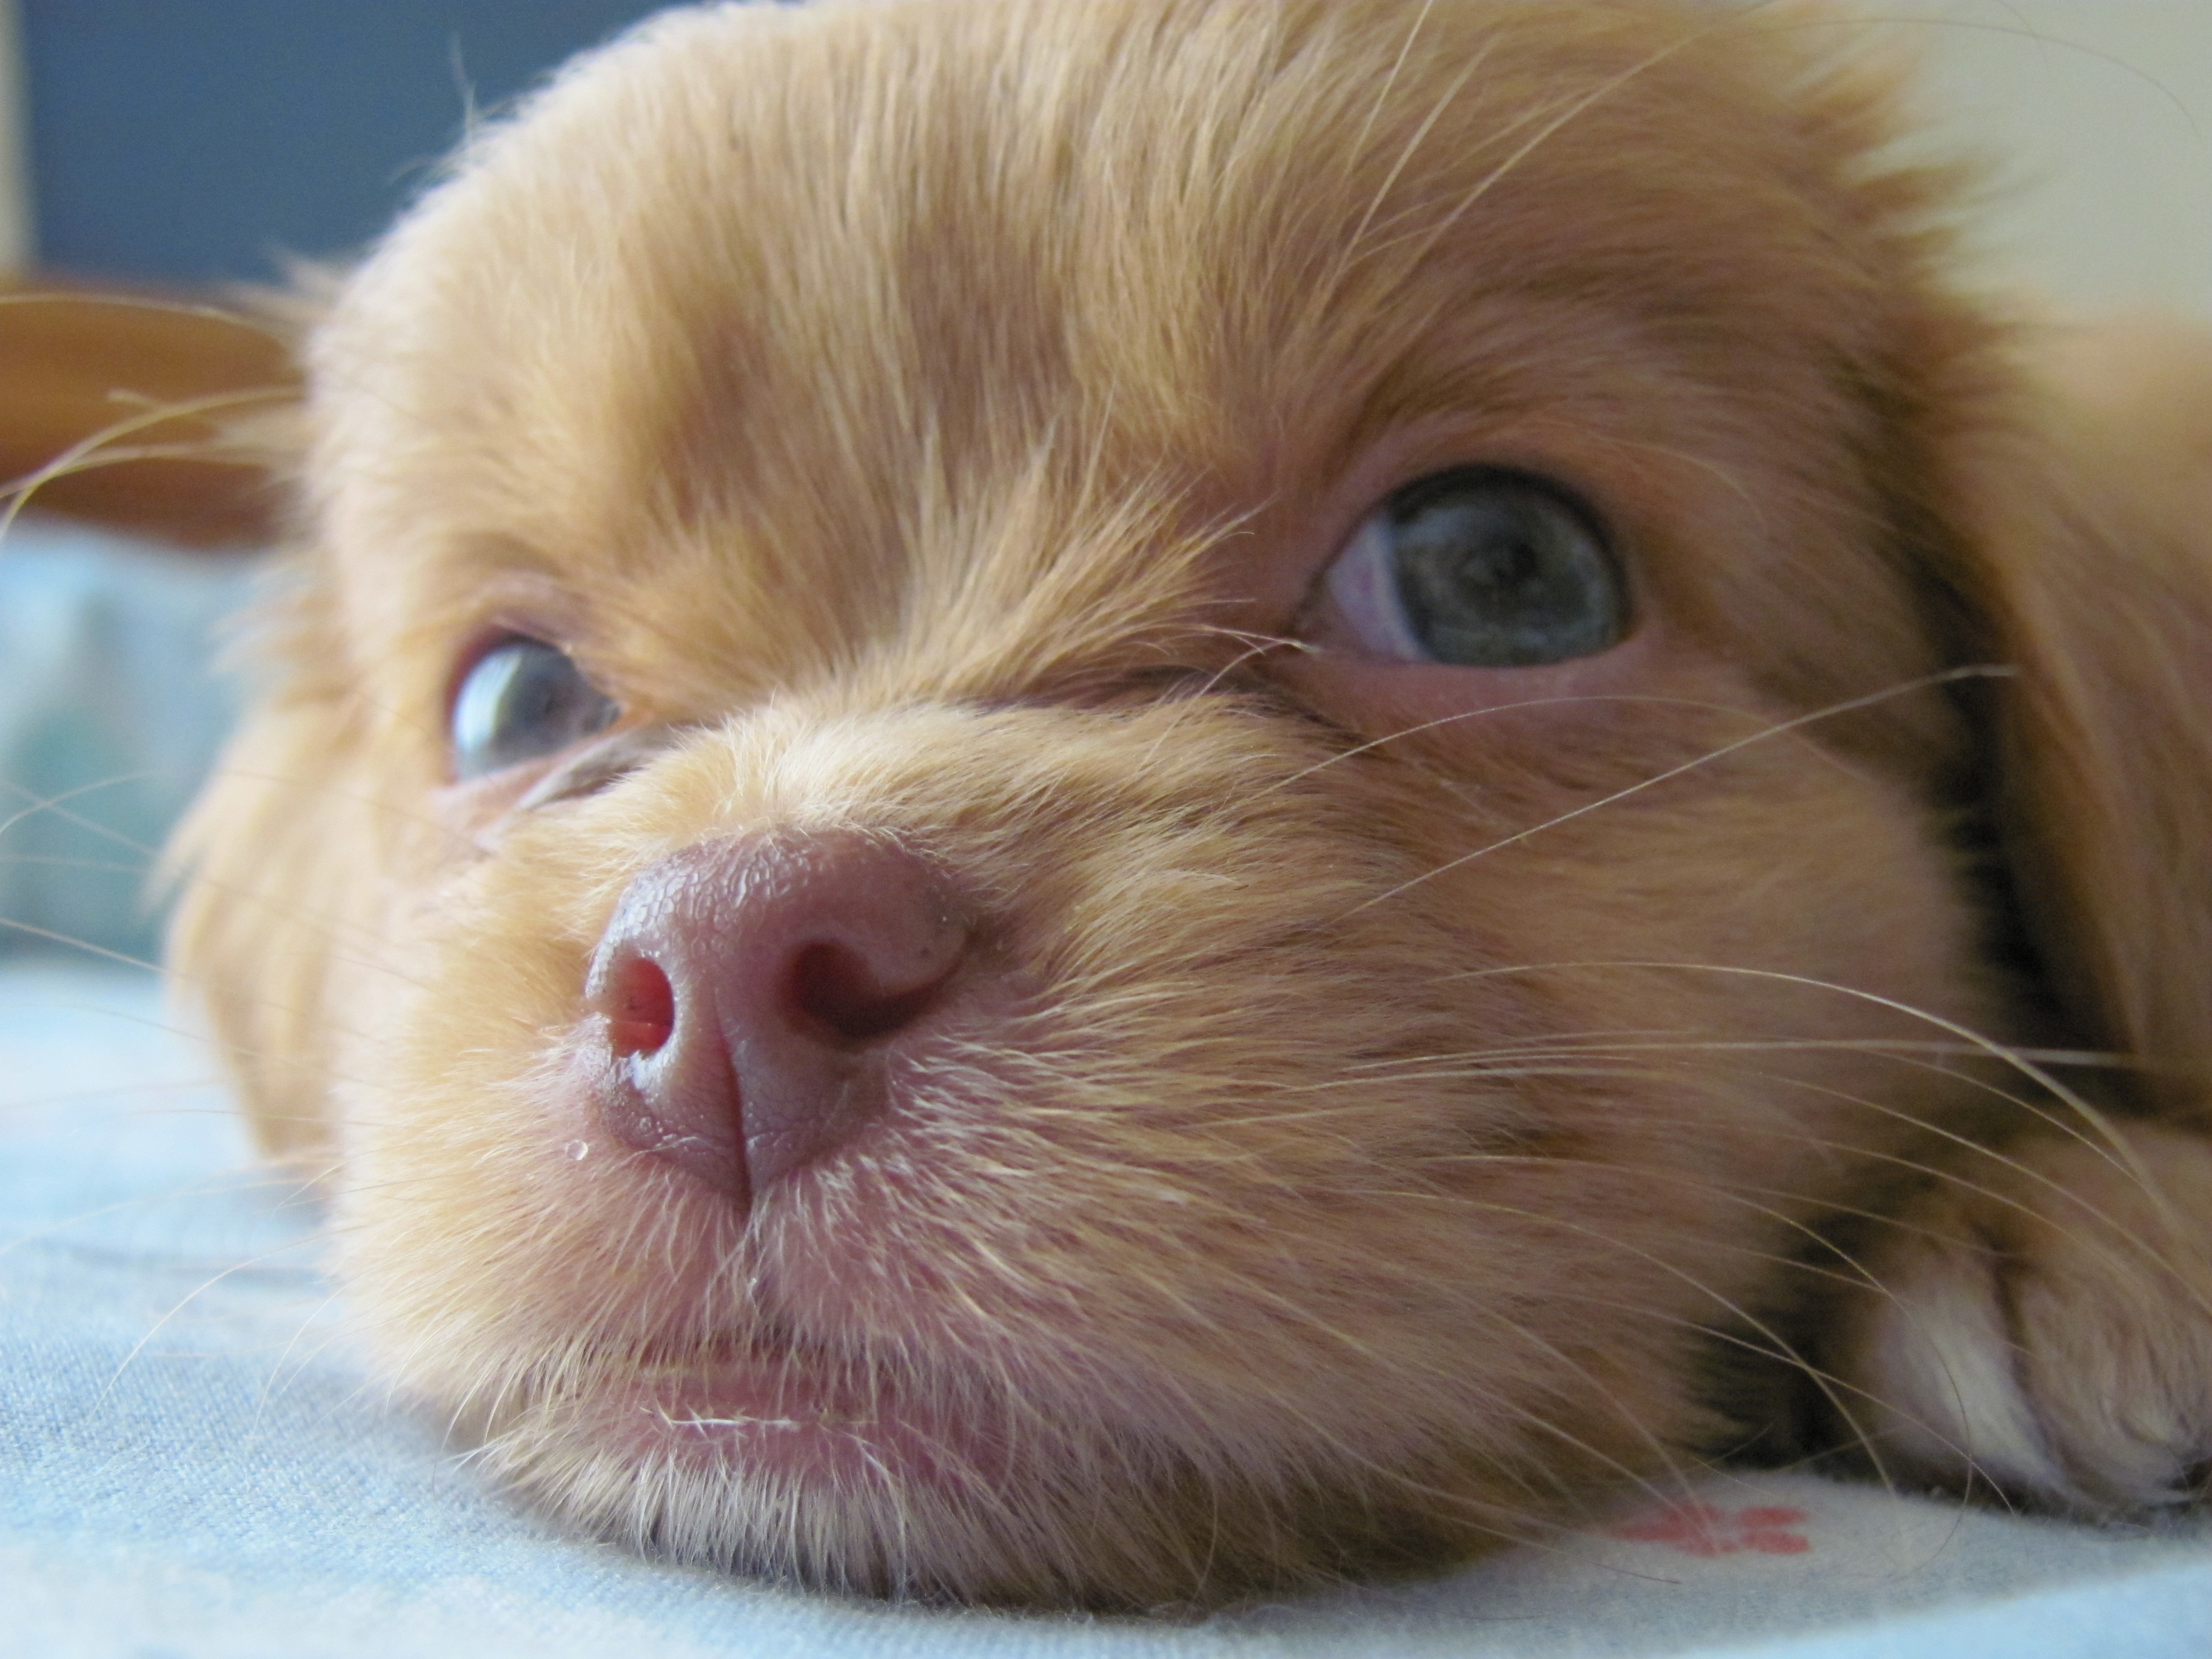
puppy, dog, animal, cute, pet, mammal, friend, spaniel, nose, vertebrate, dog breed, lhasa apso, cavalier king charles spaniel, bebe, dog like mammal, carnivoran, dog breed group, dog crossbreeds, tibetan spaniel, cavachon, chinese imperial dog